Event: Nepal Earthquake
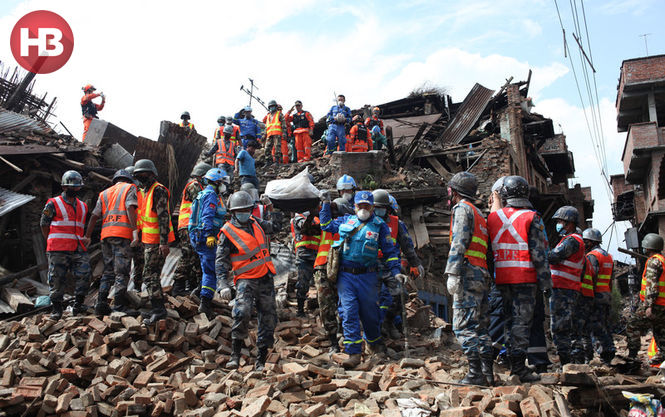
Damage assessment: damage